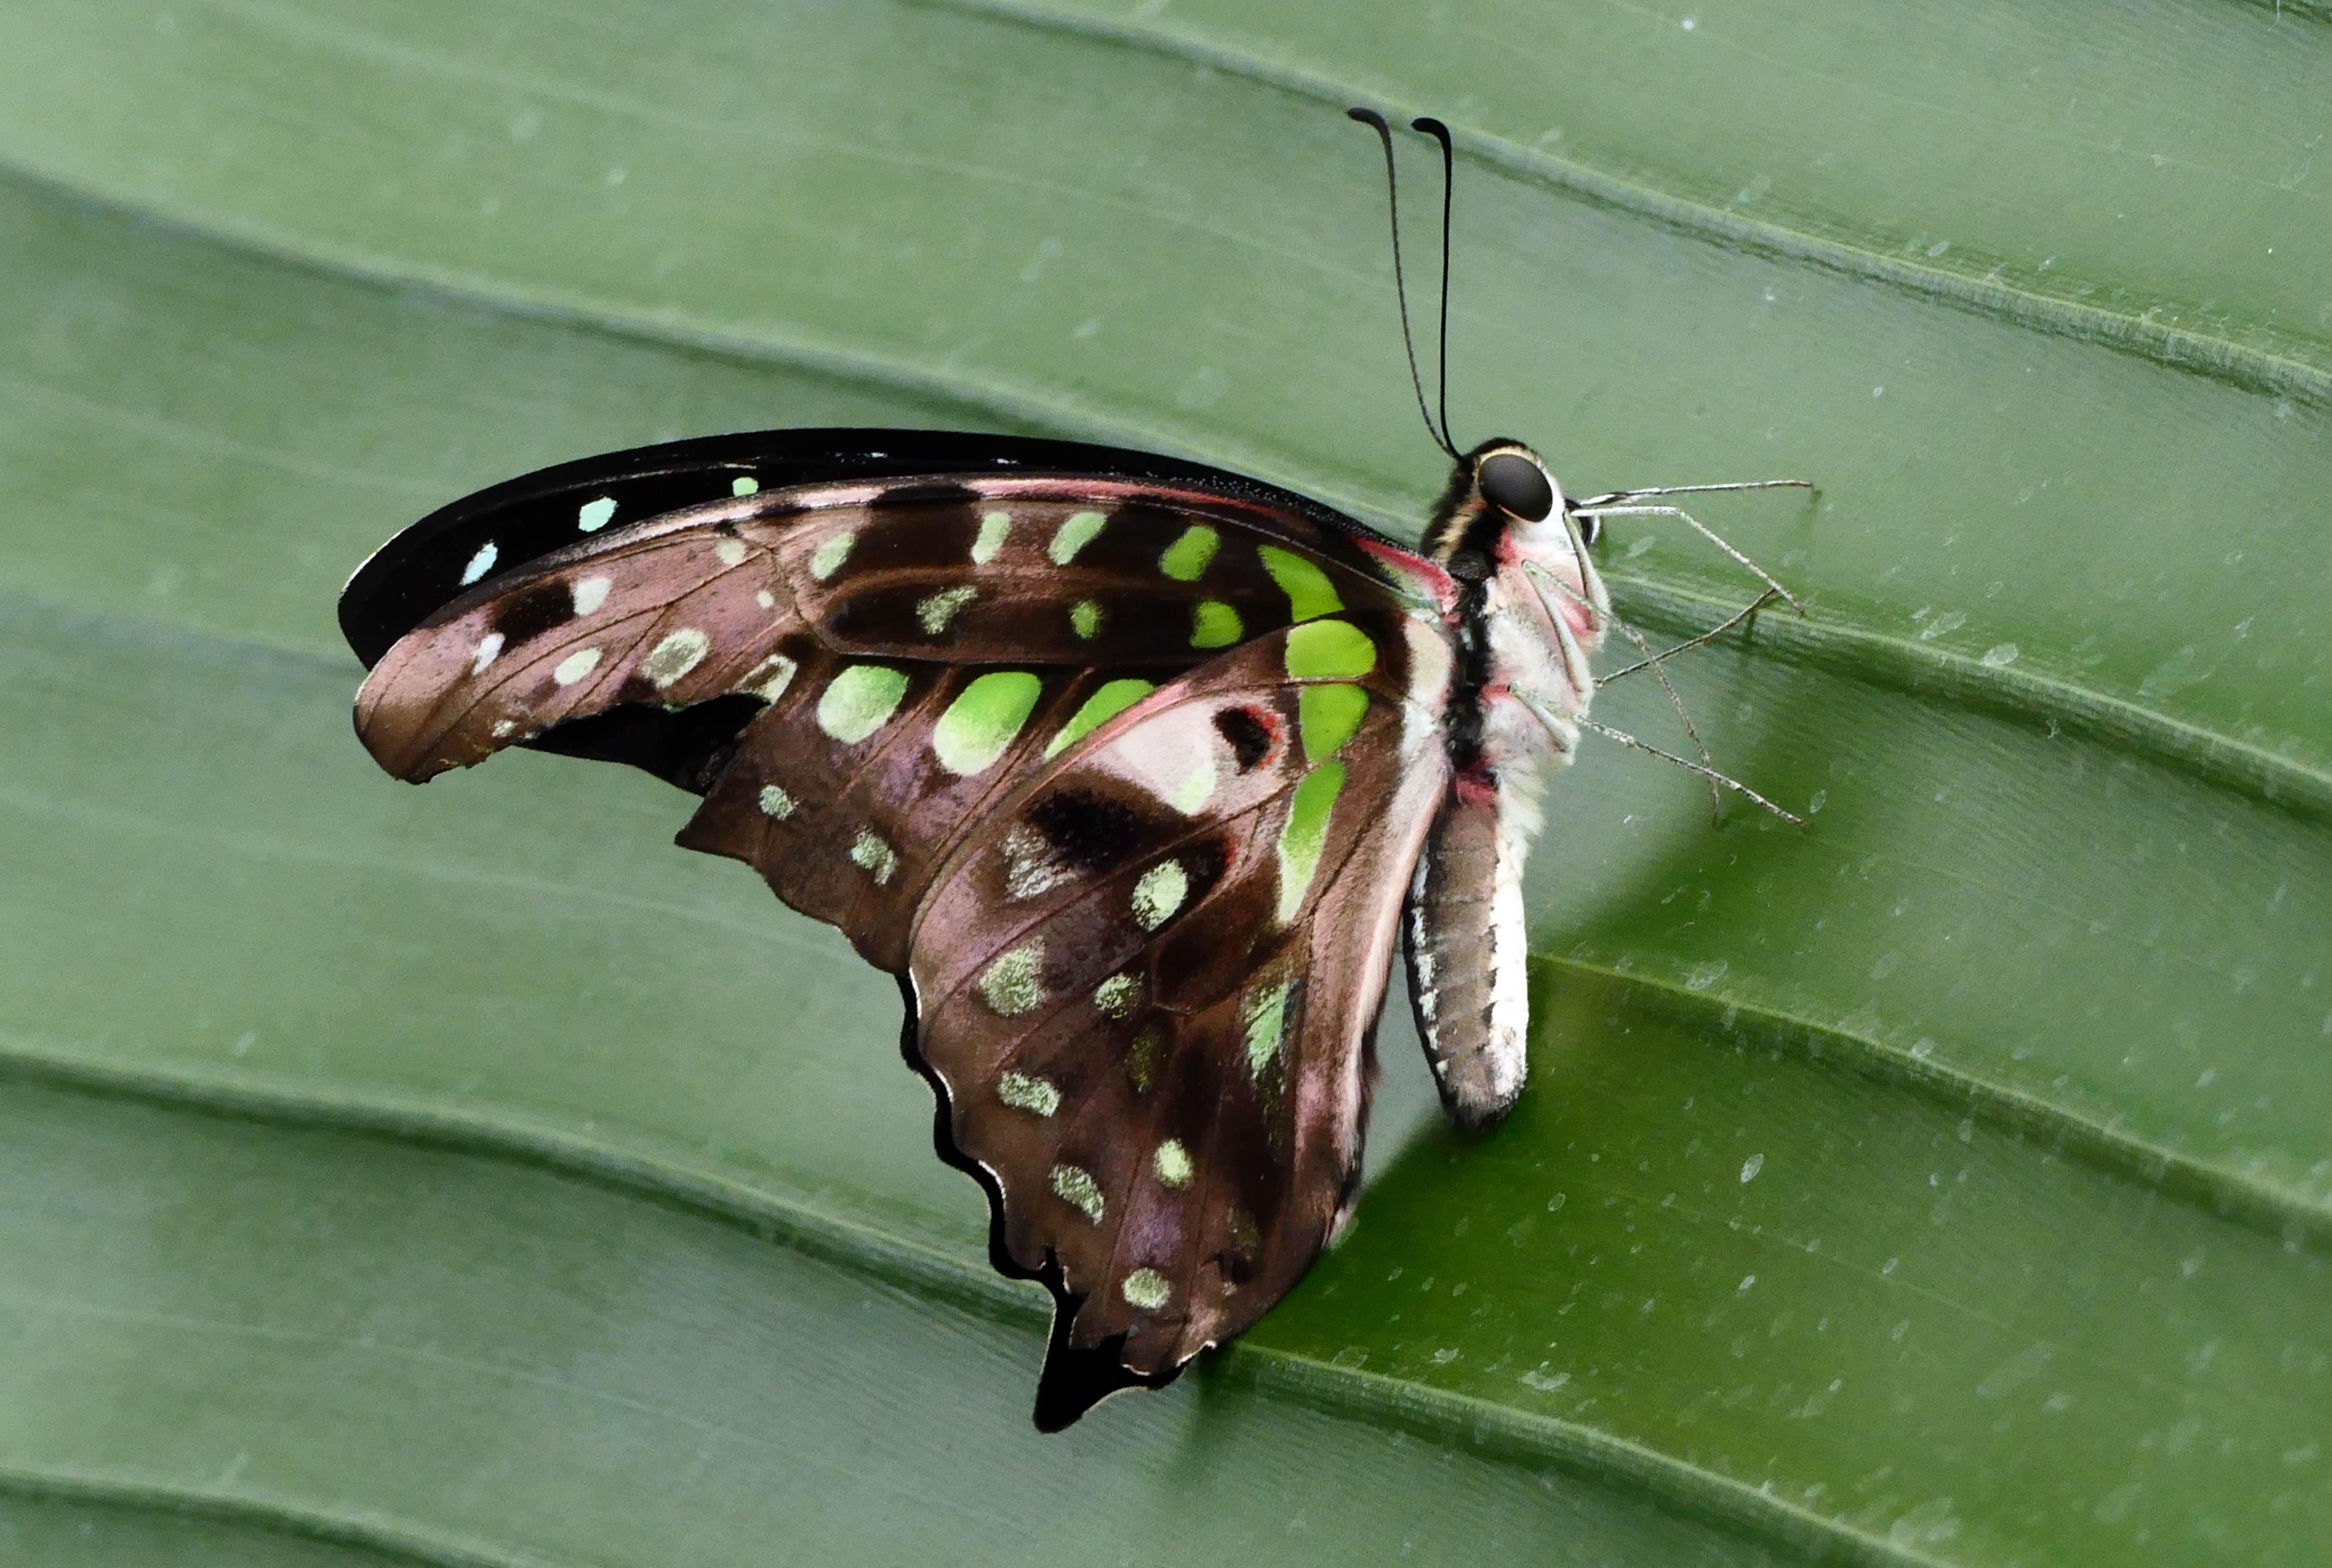
nature, wing, leaf, green, insect, moth, butterfly, fauna, invertebrate, close up, lumixfz000, flickrsbestcreatures, tailedjay, macro photography, arthropod, pollinator, moths and butterflies